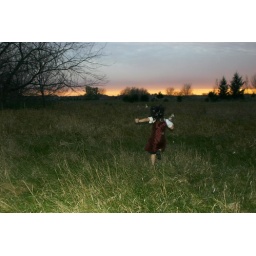
Sophia is running in the pasture spreading milkweed.